Annaghmore railway station

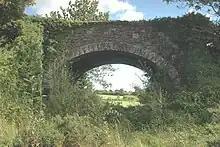
Road bridge over the former PD&O Junction Railway at the up end of the station, looking in the direction of

The station was opened in 1858 by the Portadown, Dungannon and Omagh Junction Railway, which the Great Northern Railway (GNR) took over in 1876. Annaghmore was served by GNR passenger trains between and via . The GNR built a fruit store at the station for the considerable traffic of locally-grown produce, mainly apples and strawberries, that it shipped out of the area by special trains. The Ulster Transport Authority took over the GNR's remaining lines in Northern Ireland in 1958 and closed the PD&O on 15 February 1965.